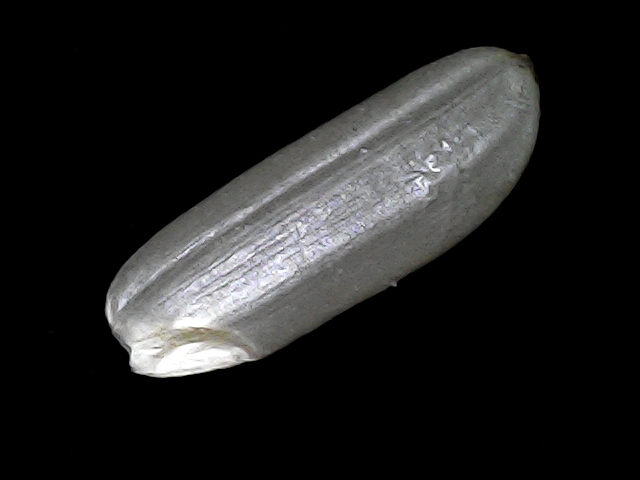
Rice variety: BD49